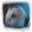
Label: hamster